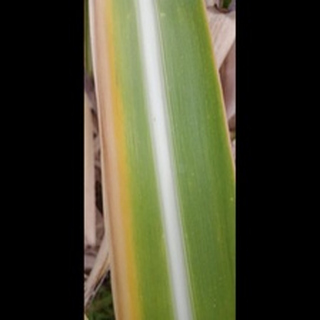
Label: sugarcane_yellow_leaf_disease